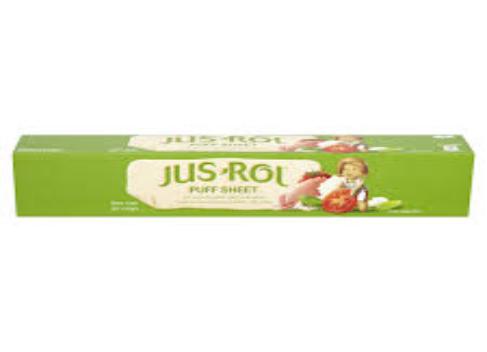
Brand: Jus-Rol
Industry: Food